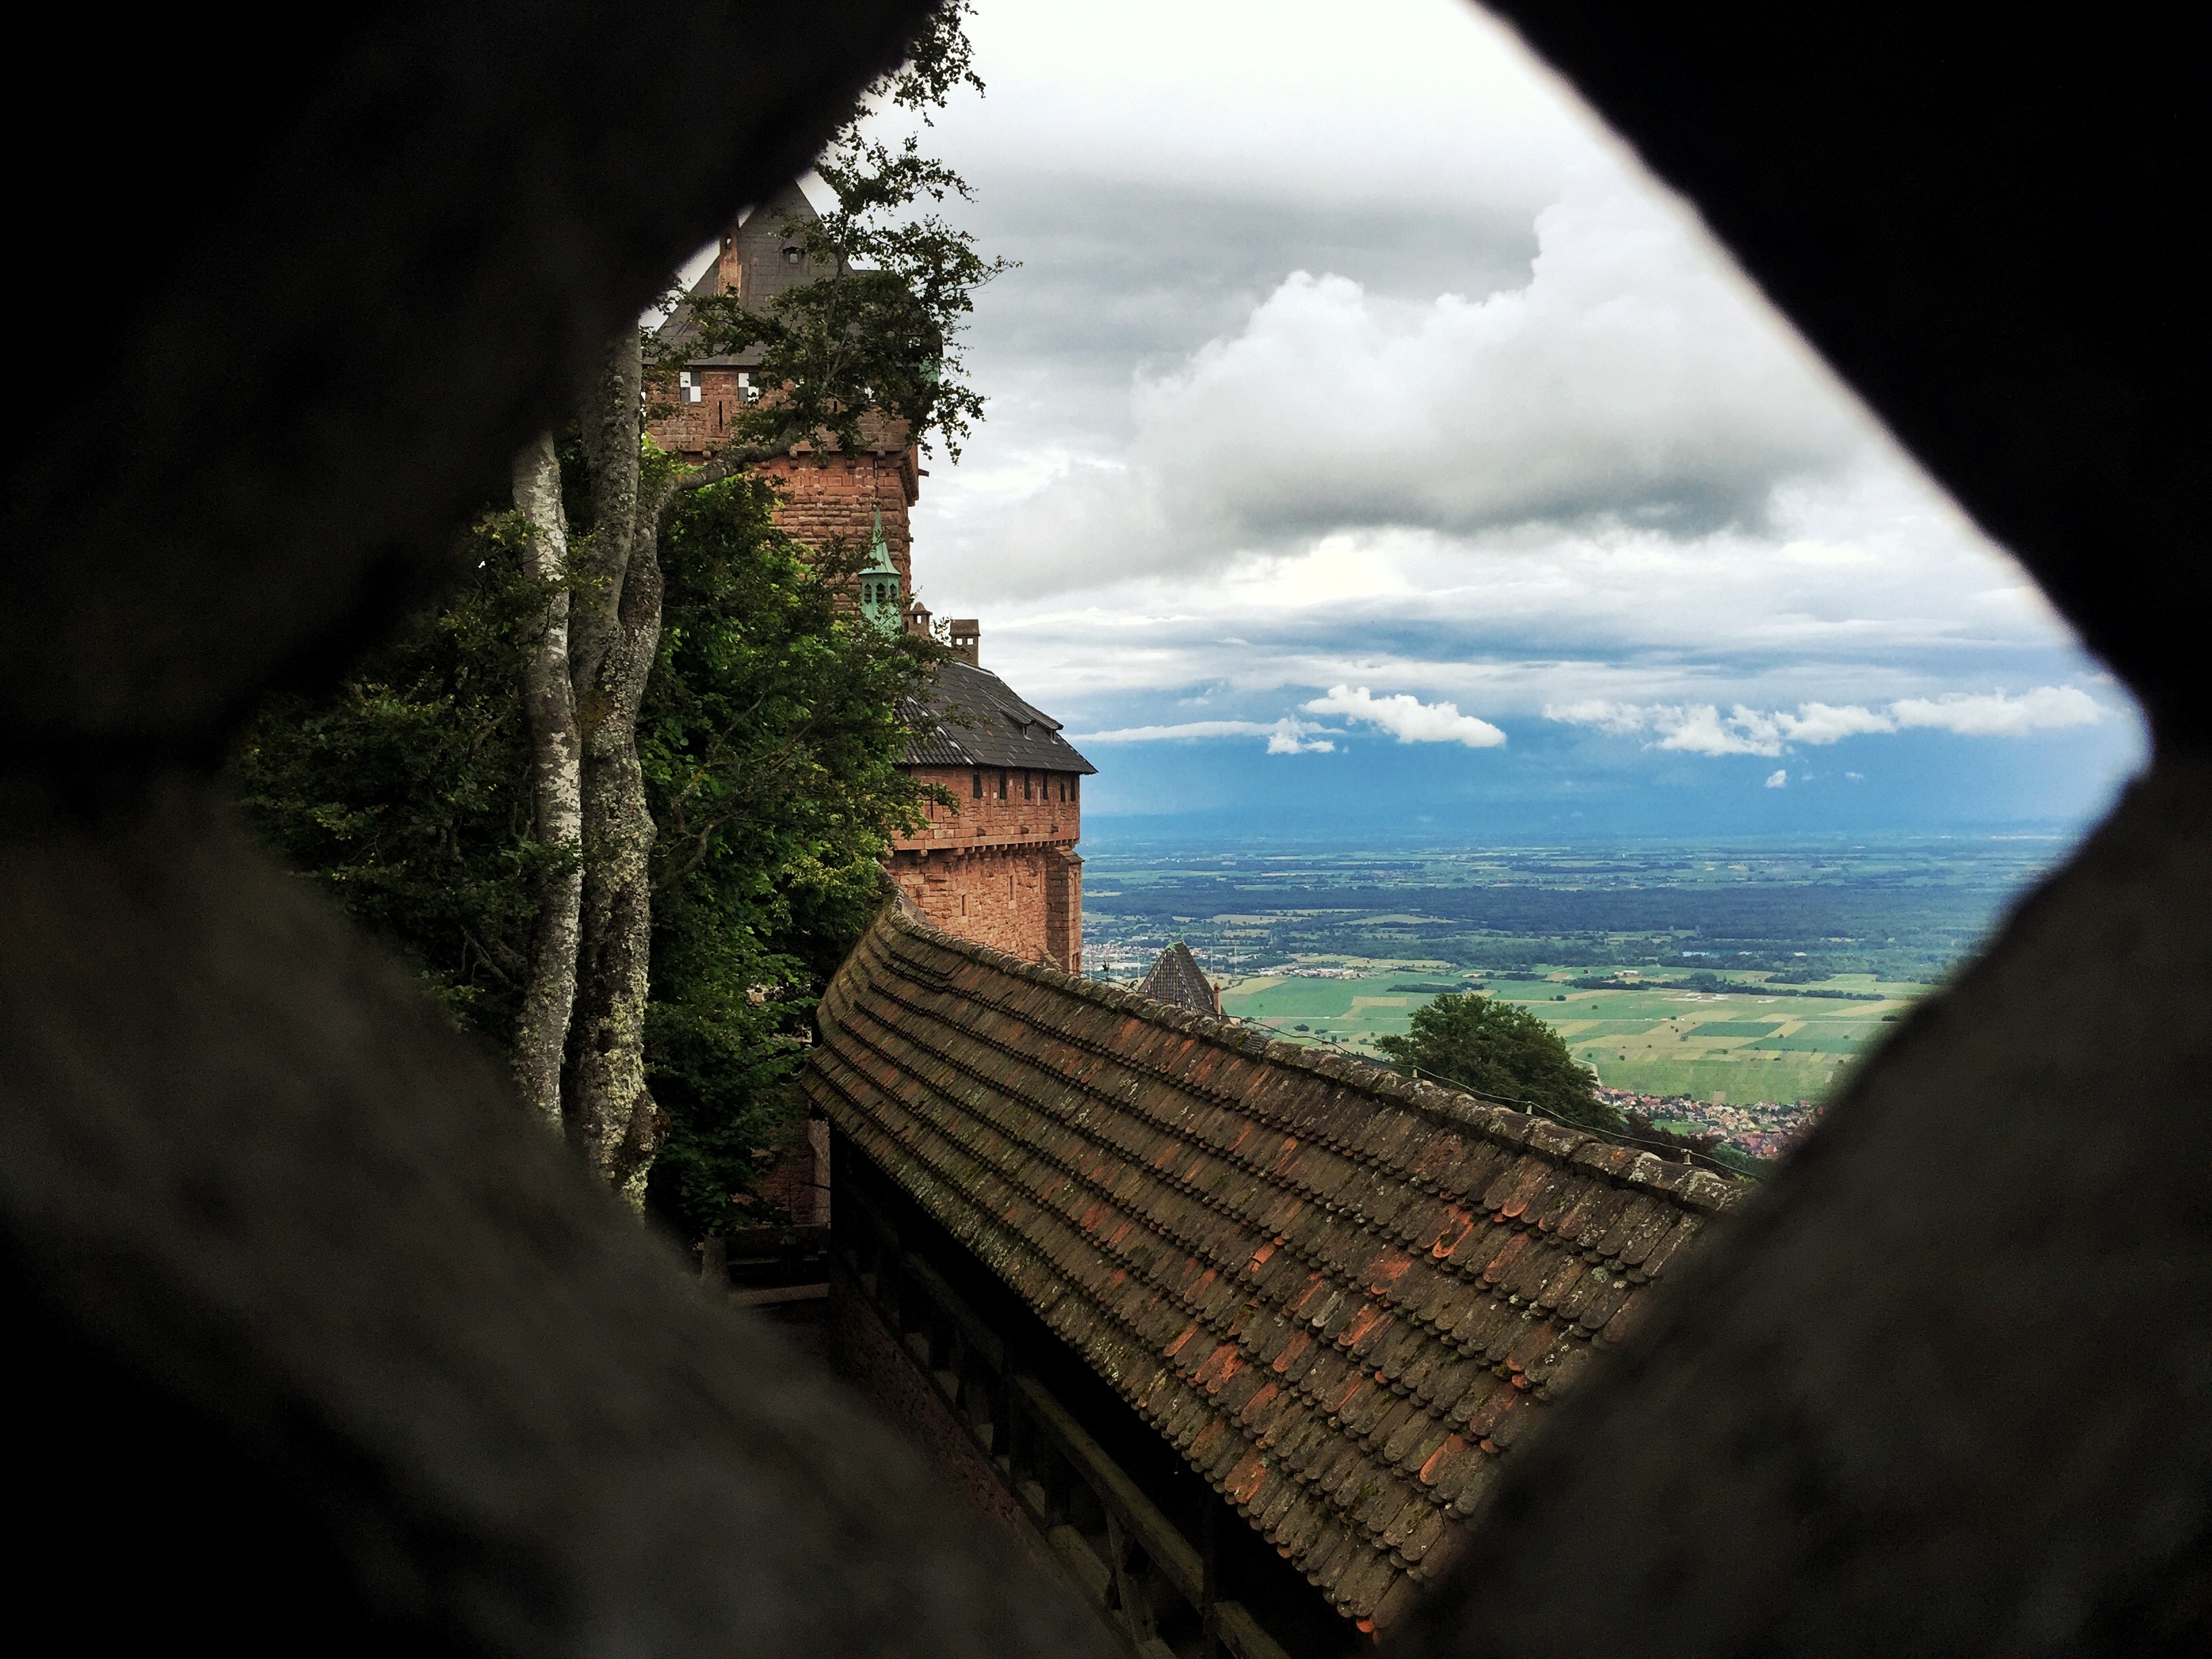
nature, rock, mountain, cloud, sky, sunlight, morning, reflection, temple